Whitehall House

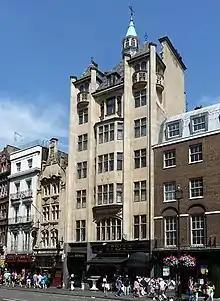
Whitehall House; The Old Shades pub is visible to the left

Whitehall House, 41 and 43 Whitehall, London, is a grade II listed building designed by Treadwell & Martin.